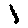
Label: 1